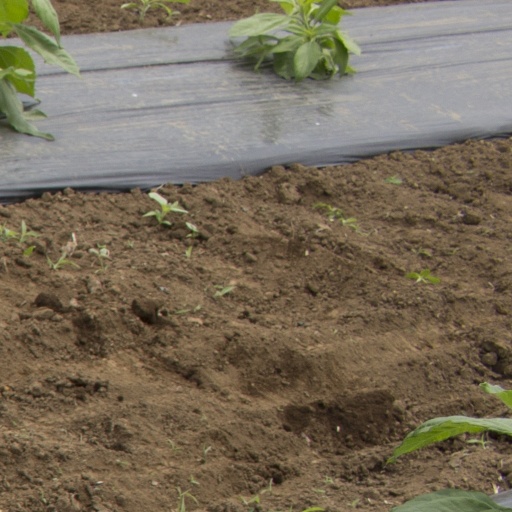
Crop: Jerusalem artichoke